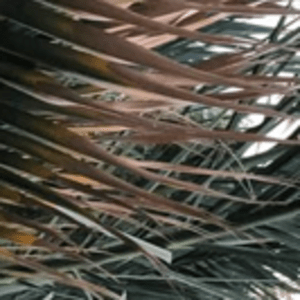
Label: Potassium Deficiency